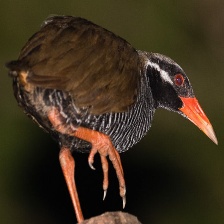
Species: OKINAWA RAIL
Scientific name: GALLIRALLUS OKINAWAE
ImageNet parent category: european_gallinule